Patrick 'Pakey' O'Mahony

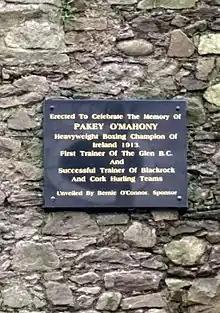
Plaque commemorating Patrick O'Mahony, Bishop Lucy Park, Cork City, Ireland

Patrick 'Pakey' O'Mahony (1880–1968) alias "Packey Mahoney", was an Irish boxer and hurling trainer. He won the Irish heavyweight championship in 1912. His professional boxing career saw him win his first fourteen fights; he lost (and retired after) his fifteenth fight, a contest with Bombardier Billy Wells on 30 June 1913. He was the first trainer of the Glen Boxing Club.